Answer in natural language. Is chair to the left of Doorway? Choose between the following options: yes or no
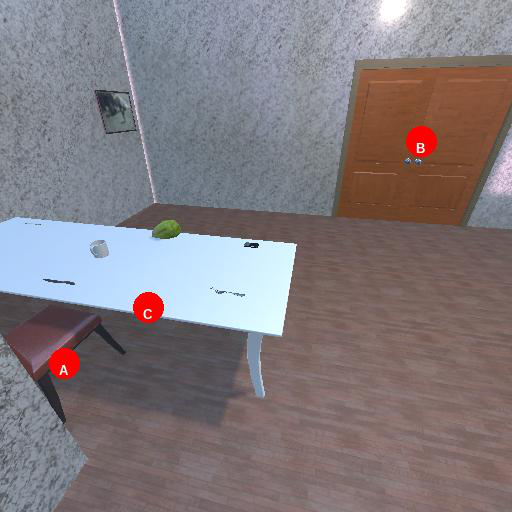
<answer>yes</answer>